Pietro Lorenzetti

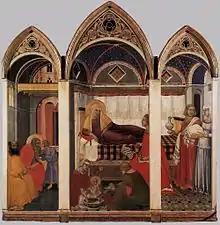
"Birth of the Virgin", 1342. Siena, Museo dell'Opera del Duomo

The "Monticchiello Altarpiece" is a hypothetical altarpiece of for the parish church of Santi Leonardo e Cristoforo in Monticchiello, Tuscany. It is thought to have consisted of the "Monticchiello Madonna" (Diocesan Museum of Pienza), "Saint Margaret or Saint Agatha" (Musée de Tessé, Le Mans) and "Saint Leonard or Benedict, Saint Catherine of Alexandria and Saint Agatha or Saint Margaret" (Museo Horne, Florence).